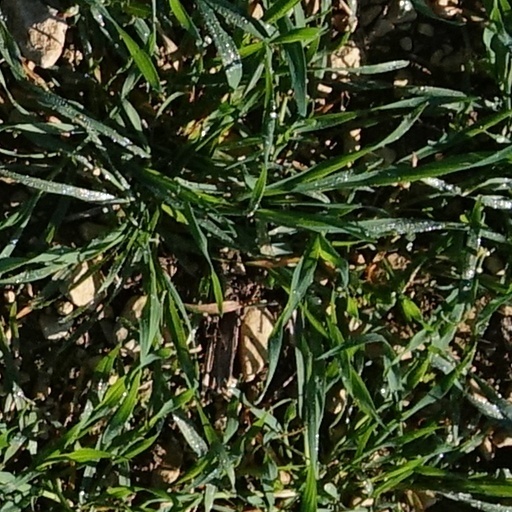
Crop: wheat